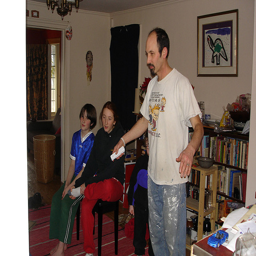
A man playing Wii with his family.
A man standing next to children playing video games
A few people in a room playing a video game
People in a living room playing Wii video games with handheld controllers.
a man holding a wii remote in a living room with two children watching